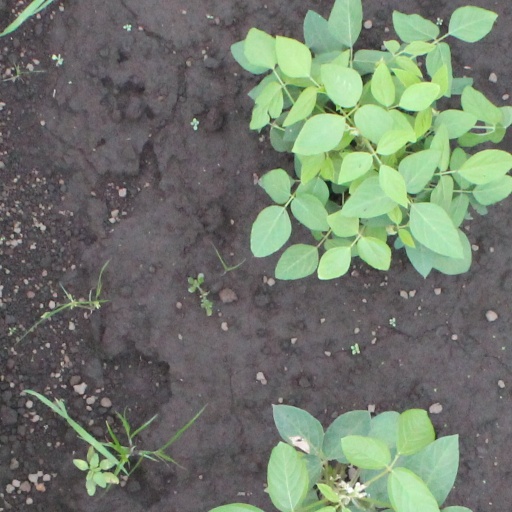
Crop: soybean